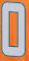
Number: 0